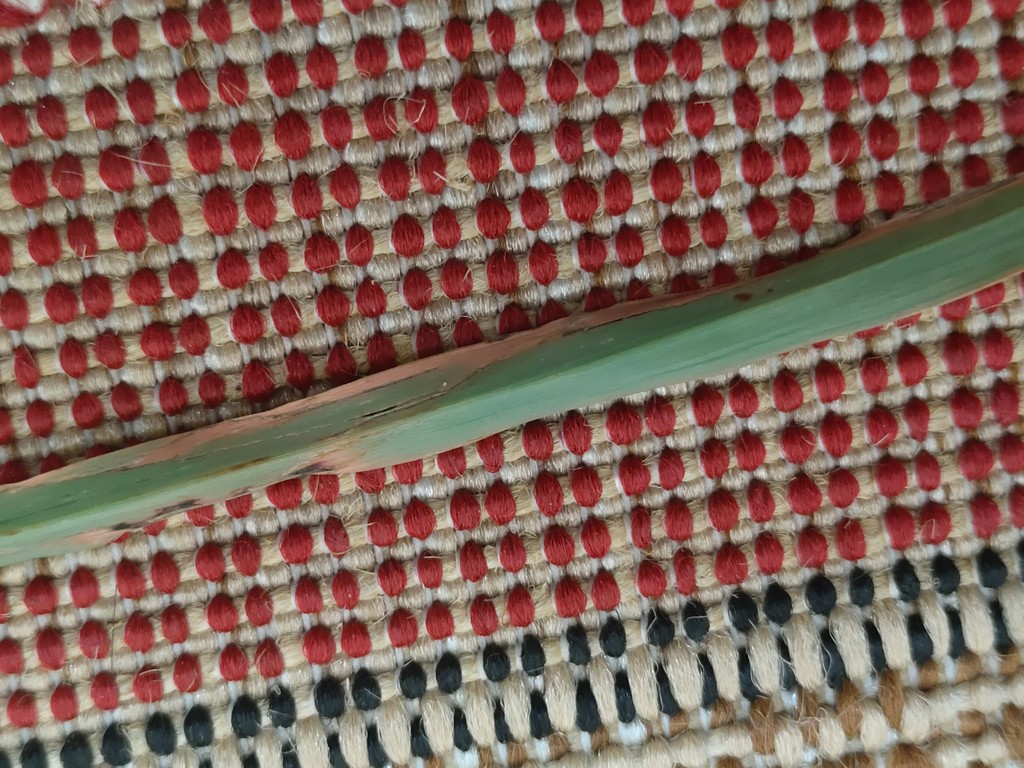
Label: Unhealthy